Blockbuster (retailer)

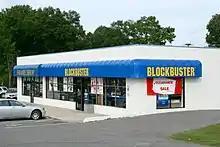
A Blockbuster store in Durham, North Carolina

Blockbuster's beginnings can be traced back to another company, Cook Data Services, founded by David Cook in 1978. The company's primary goal was to supply software services to the oil and gas industries throughout Texas, but it was very unsuccessful. Sandy Cook, David's wife, wanted to get into the video business, and her husband would soon study the industry and future prospects. Using profit he made from the sale of David P. Cook & Associates, the subsidiary of his company, he decided to buy into a video store franchise in Dallas known as Video Works. When Video Works would not allow him to decorate the interior of his store with a blue-and-yellow design, he departed the franchise and opened the first Blockbuster Video in 1985 under his own company Blockbuster Video Inc. When he realized the potential in video rentals, Cook abandoned the oil industry and began franchising the Blockbuster store.